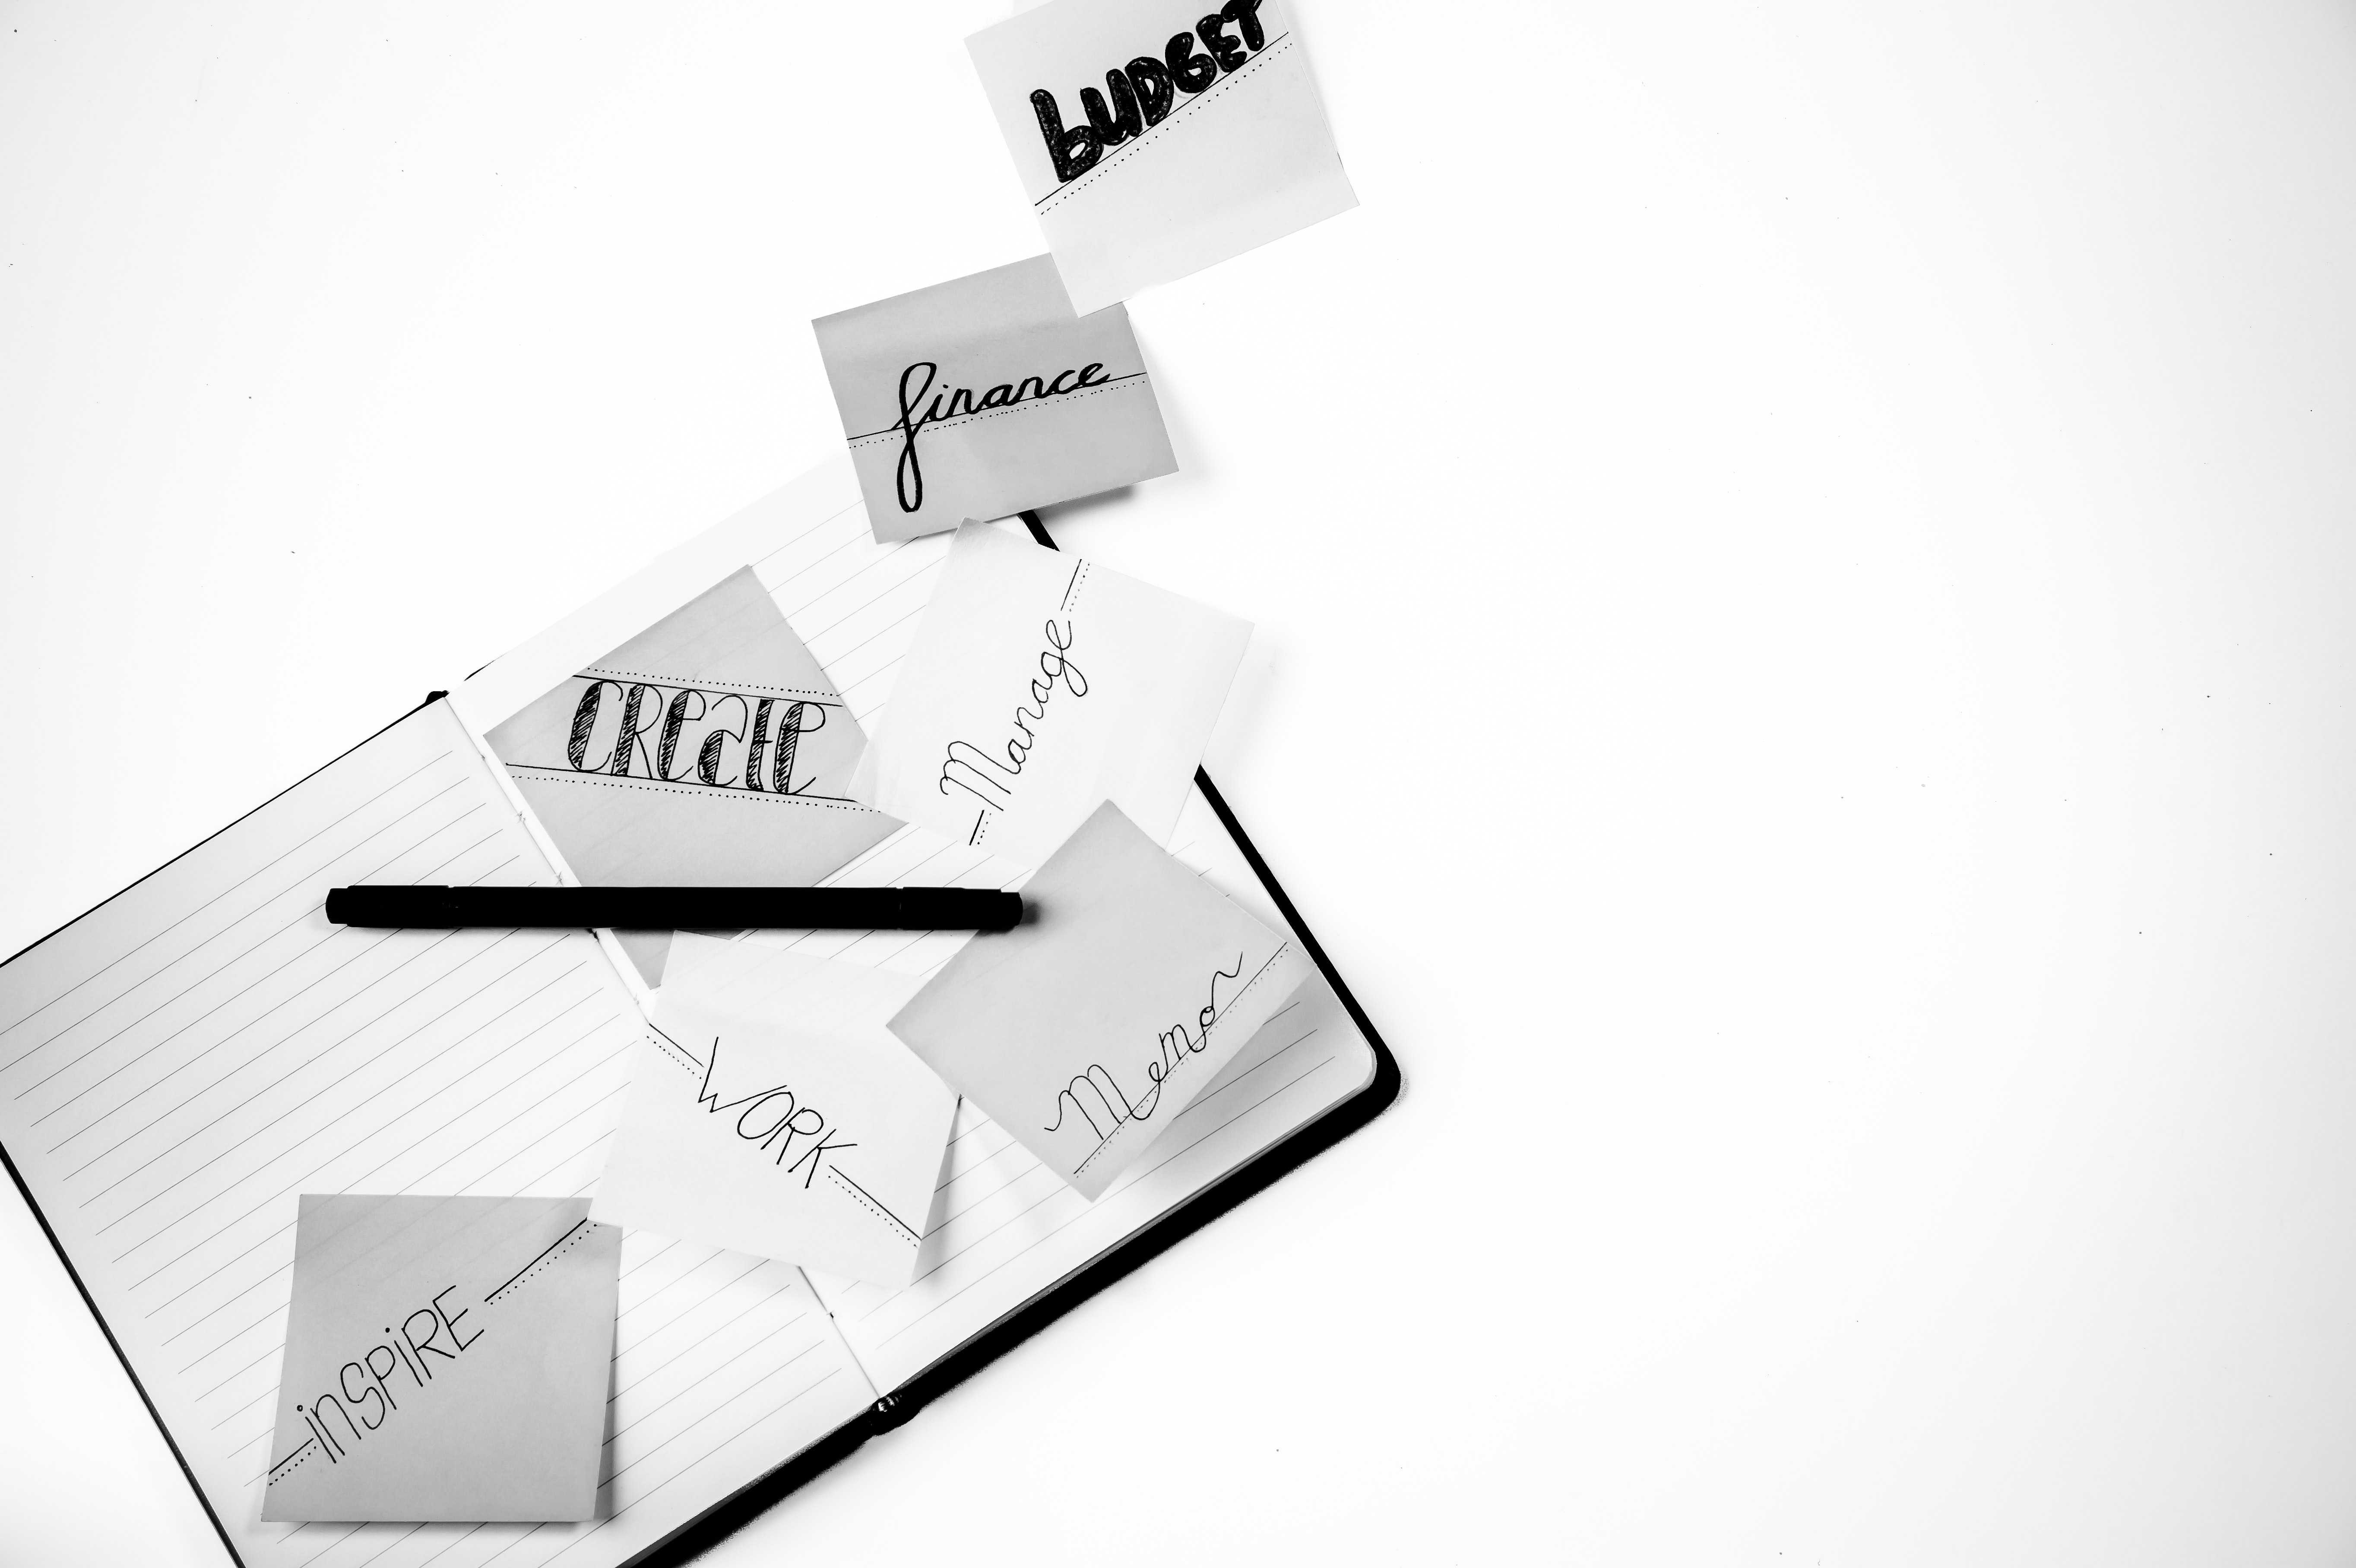
text, product, font, design, diagram, brand, illustration, stock photography, logo, graphic design, graphics